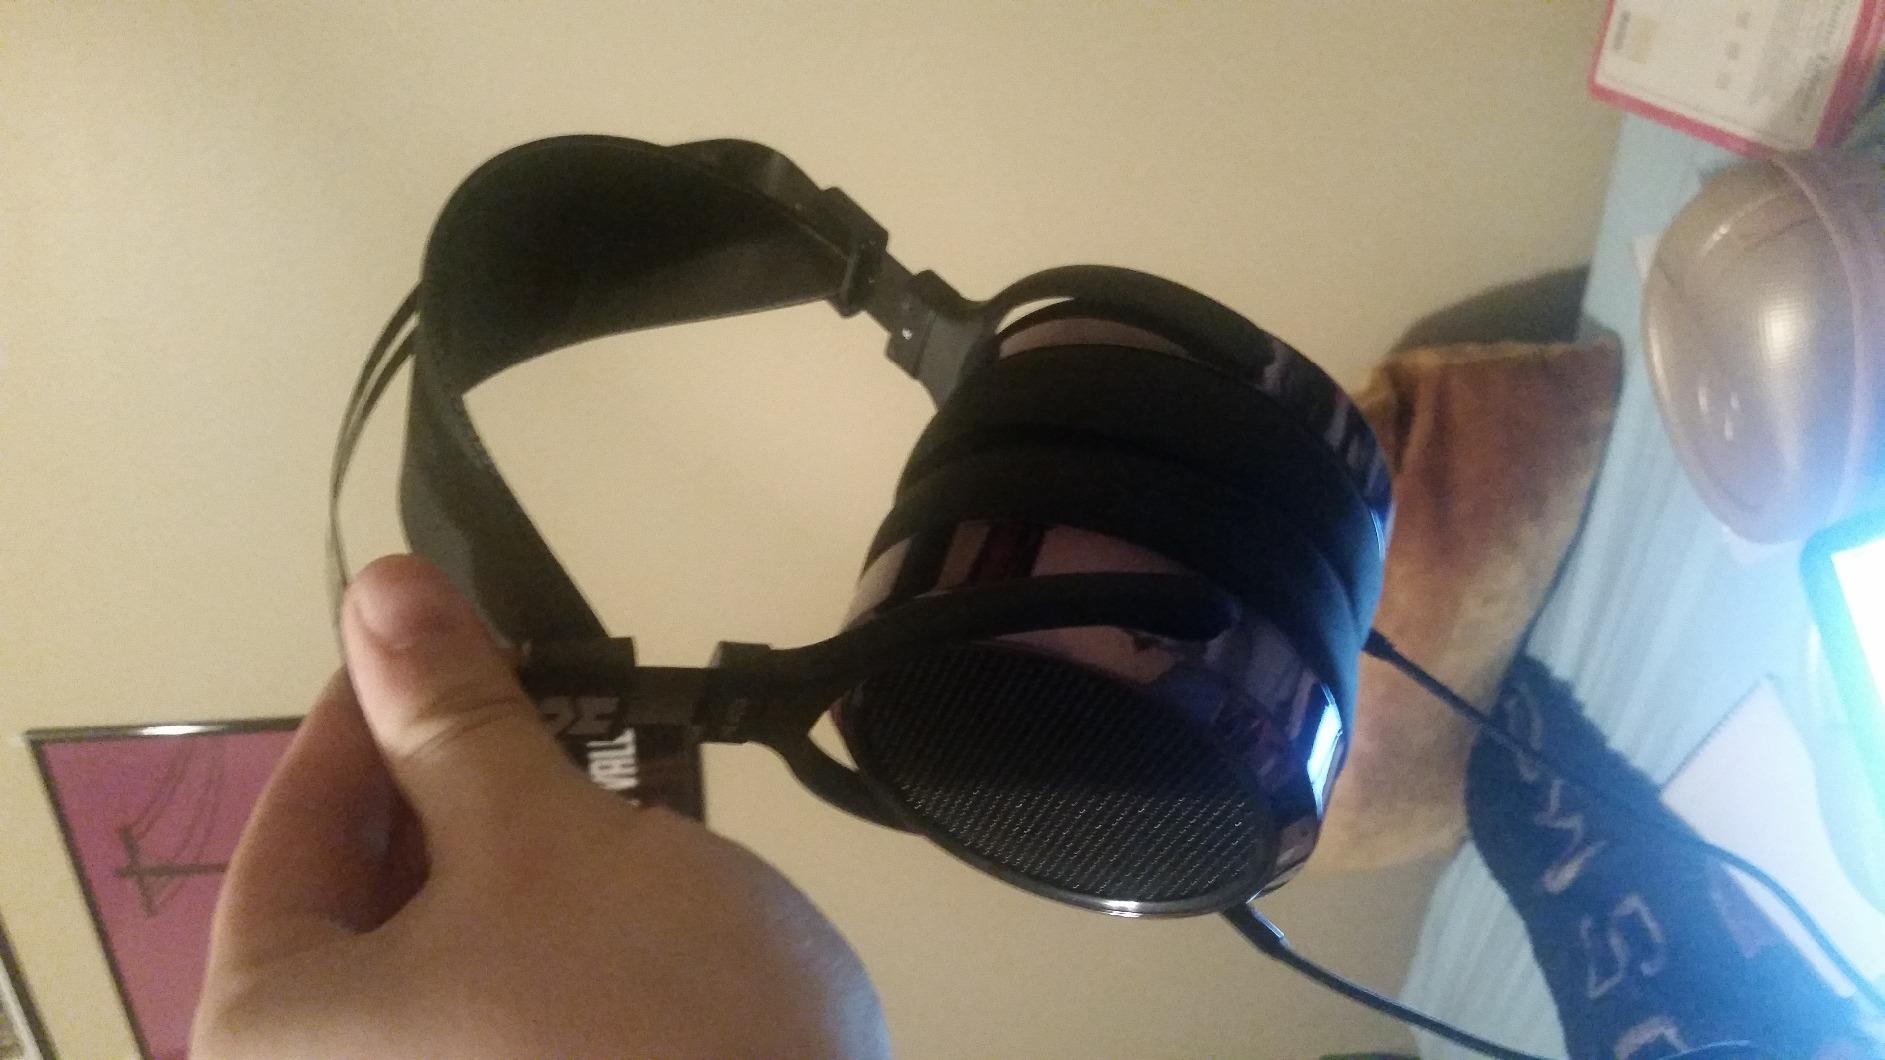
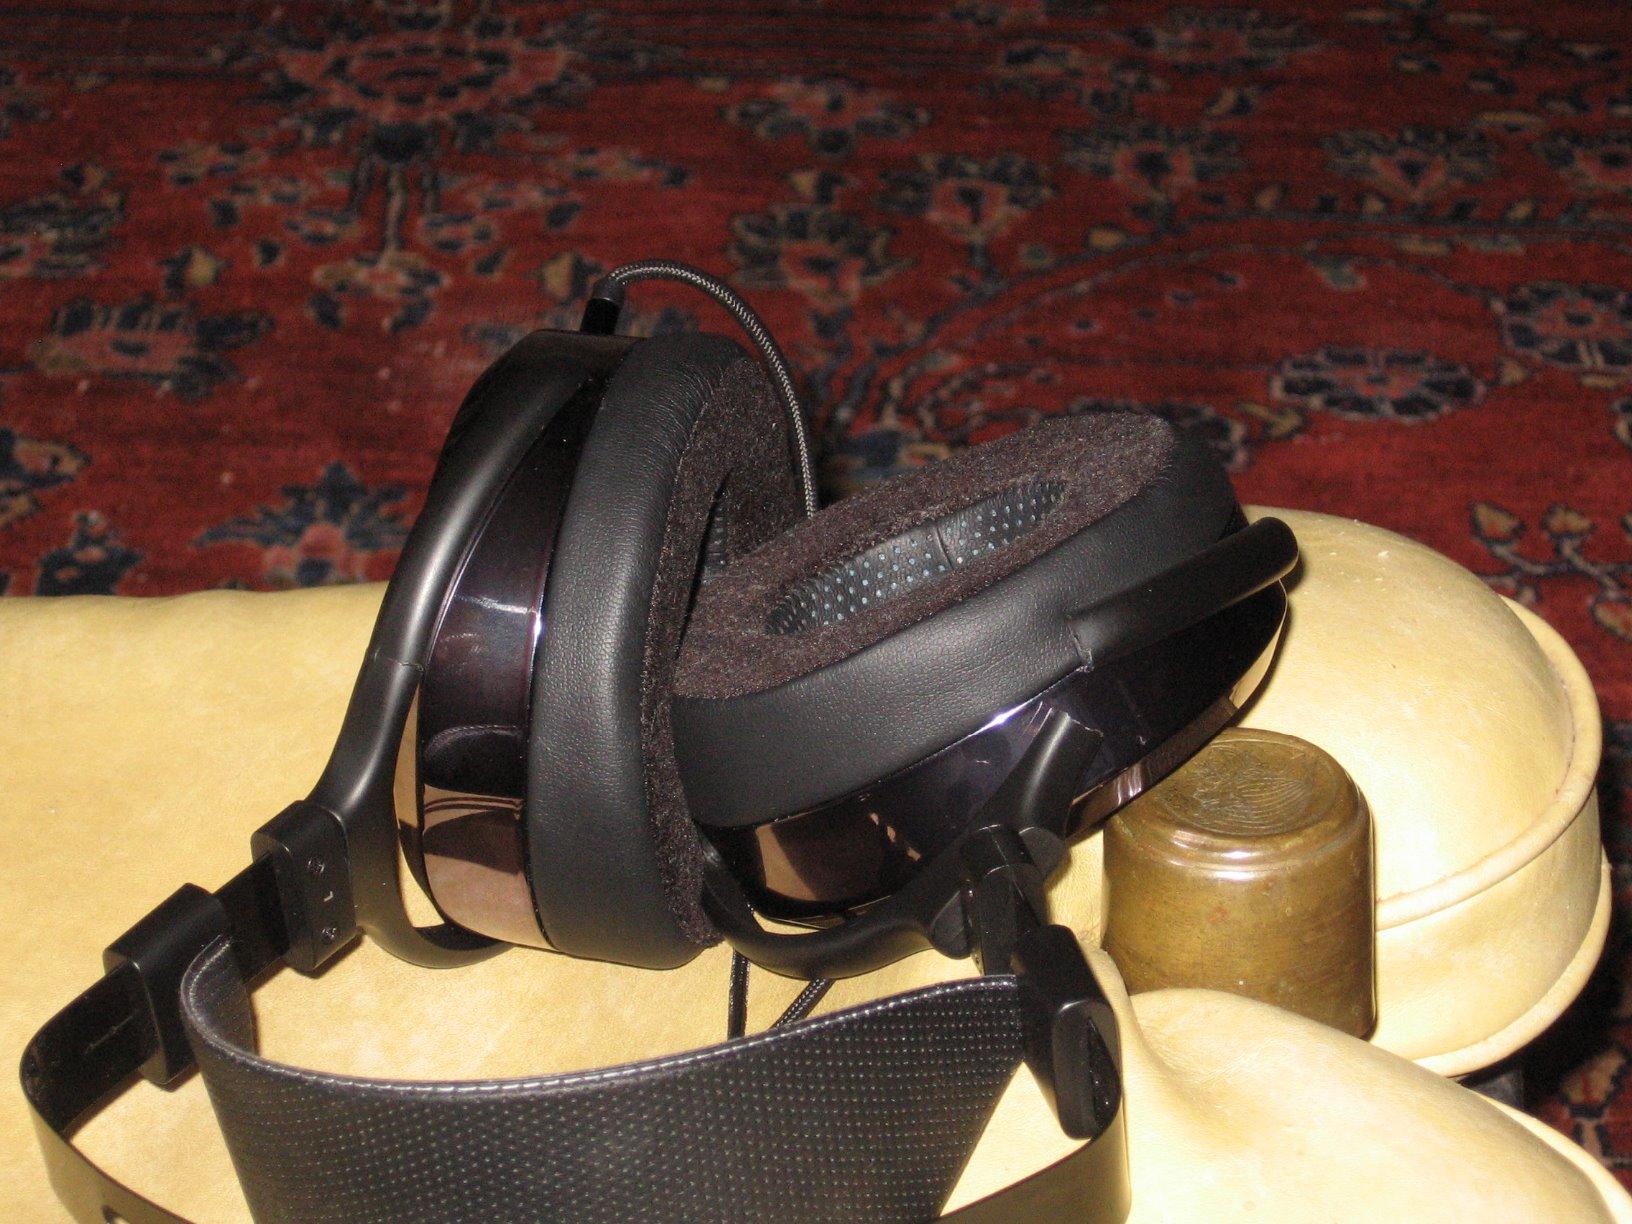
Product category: headphones
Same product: yes